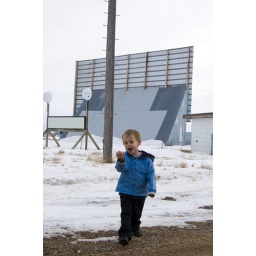
I went to this old Drive-in movie to take pictures and my son found this swell rock in our adventure.